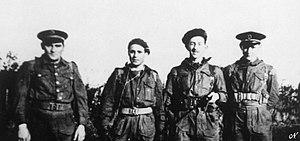
Hubert Faure en 1943
Hubert Faure, né le 28 mai 1914 à Neuvic, est un militaire français.